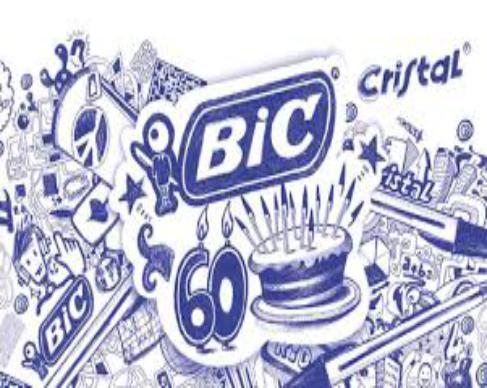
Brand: bic cristal
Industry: Necessities